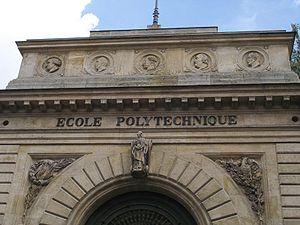
Charles Eblé, né à Paris le 8 décembre 1799, mort à Paris le 20 décembre 1870, est un général français du Second Empire.
En France, une grande école est, selon le ministère de l'Éducation nationale, un « établissement d’enseignement supérieur qui recrute ses élèves par concours et assure des formations de haut niveau ».
Émile Michel Hyacinthe Lemoine est un ingénieur civil et mathématicien français, géomètre en particulier. Il a étudié dans de nombreux établissements, dont le Prytanée national militaire et, plus remarquablement, l'École polytechnique.